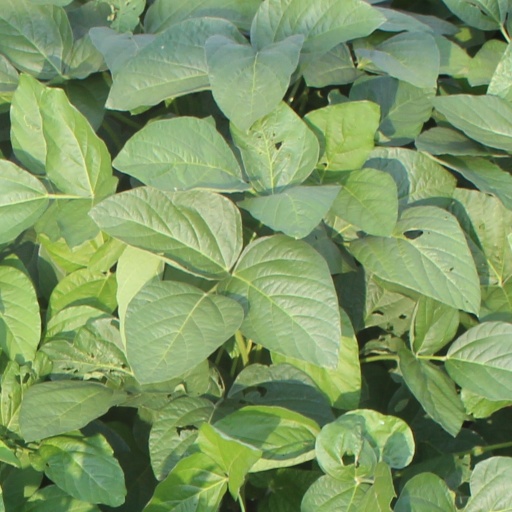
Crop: soybean